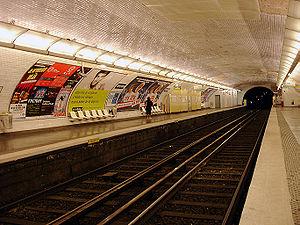
Station Bolivar, de la ligne 7bis du métro de Paris, France.